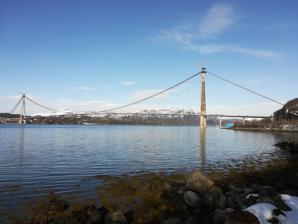
Building: Hålogaland Bridge
Country: Norway
Year built: 2018
Bridge in Narvik Municipality, Norway Hålogaland Bridge Hålogalandsbrua The Hålogaland Bridge, under construction in April 2018 Coordinates 68°27′12″N 17°28′56″E / 68.4534°N 17.4823°E / 68.4534; 17.4823 Carries E06 Crosses Rombaken fjord Locale Narvik Municipality , Norway Named for Hålogaland Website haalogalandsbrua .no Characteristics Design Suspension bridge Material Reinforced concrete and Steel Total length 1,533 metres (5,030 ft) Longest span 1,145 metres (3,757 ft) No. of spans 1 No. of lanes 2 History Construction start 18 February 2013 Construction end 2018 Construction cost 2.2 billion kr Opened 9 December 2018 Inaugurated 9 December 2018 Replaces Rombak Bridge (E6 Highway rerouted) Statistics Toll Yes Location The Hålogaland Bridge ( Norwegian : Hålogalandsbrua ) is a suspension bridge which crosses the Rombaksfjorden in Narvik Municipality in Nordland county, Norway . It is the second-longest bridge span in Norway. The bridge is part of the European Route E6 highway. It was built to shorten the driving distance from the town of Narvik to the village of Bjerkvik by 17 kilometres (11 mi) and from Narvik to Bjørnfjell via European Route E10 by 5 kilometres (3.1 mi). The bridge cost 2.2 billion kr . Financing came from a mix of state grants and tolls . The bridge lies above the Arctic Circle and is the longest suspension bridge within the Arctic Circle at the time of its construction. Construction of the bridge was featured on Season 1 Episode 4 of the Science Channel show Building Giants, titled Arctic Mega Bridge . Another suspension bridge, the Rombak Bridge , is nearby further east through the fjord. Construction began on 18 February 2013 and was completed in 2018. The inauguration ceremony was held on 9 December 2018, and the bridge was opened to traffic that same day. The Hålogaland Bridge under construction, August 2016 Construction of the bridge, June 2015 History The bridge was originally planned to be either a suspension bridge or a symphony bridge (a combination of a suspension bridge, a cable-stayed bridge and a cantilever bridge ), but the latter was dropped in 2008, as it would cost 520 million kr more. The Norwegian Public Roads Administration estimated the cost of a suspension bridge in 2008 to 1,860 million kr . In addition to the bridge, a tunnel between Trældal and Leirvika was planned at an estimated cost of 85 million kr . The administration also worked on a method which would shorten the main span from 1,345 to 1,120 metres (4,413 to 3,675 ft) by placing pylons in the fjord. The bridge was inaugurated on 9 December 2018 and was opened for traffic the same day. Financing As part of the comprehensive financing of the bridge, Narvik Airport, Framnes , was closed on 1 April 2017, one year before the opening. The bridge shortens travel time to Harstad/Narvik Airport, Evenes , from 60 to 40 minutes, and local politicians have accepted the deal. The Ofoten Regional Council has estimated savings of 840 million kr over 30 years should the airport be closed. In October 2009, State Secretary Erik Lahnstein stated that he was unhappy with the calculations, as they were based on unrealistic presumptions. In September 2010, Minister of Transport and Communications Magnhild Meltveit Kleppa stated that the state would issue a "several hundred million kroner" grant. On 25 May 2012, Kleppa announced that the government would grant 1.6 billion kr for the bridge, which would supplement 850 million kr in tolls and a minor amount from Narvik Municipality. A toll station with a 43 kr toll was opened in September 2015 along the old road, and a toll station with a 113 kr toll was opened on the north access road after the bridge opened. Construction Construction started on 18 February 2013 and was built by the Chinese company Sichuan Road and Bridge Group . The expected opening was in the spring of 2018, although due to various delays, it was finally opened for traffic on 9 December 2018. In addition to the Hålogaland Bridge, there are a total of 4.9 kilometres (3.0 mi) of new road, two new smaller tunnels and a new 1.1-kilometre (0.68 mi) long avalanche protection tunnel on the old road in Trældal, north of Narvik. The project comprised: The Hålogaland Bridge, 1,533 metres (5,030 ft) Construction of 1.4 kilometres (0.87 mi) of road on the Narvik side The Ornes tunnel, 270 metres (890 ft), on the Narvik side Construction of 3.5 kilometres (2.2 mi) of road at Øyjord The Storlikoll tunnel, 330 metres (1,080 ft), at Øyjord The Trældal tunnel, 1.1 kilometres (0.68 mi) References Wikimedia Commons has media related to Hålogaland Bridge .